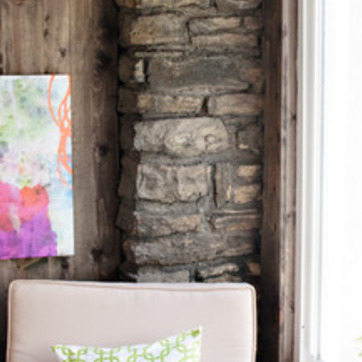
Material: stone